Ditton, Kent

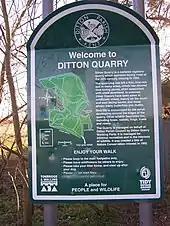
Ditton Quarry Sign – geograph.org.uk – 1118063

Thomas Tilson was the rector of Ditton from 1679 to 1702 and was in correspondence with the Protestant cleric Richard Baxter. In one letter Tilson described how a woman from Rochester had gone to her father's house in West Malling where she died on 4 June 1691. While on her death bed, at two o'clock in the morning, she appeared as an apparition to a nurse in Rochester, some nine miles away, where her children were being looked after. It had been the dying woman's wish to see her children before she died, but she had been persuaded not to travel because of her ill health. Baxter included this account in his subsequent book "The Certainty of the Worlds of the Spirits" published in the same year. Tilson died in 1750 and his memorial in St. Peter's AD Vincula Church records a bequest he made to the poor of "£100 in money, the yearly produce to be distributed annually on the feasts of All Saints and the Purification, in wood and wheat" (see inscription in photograph).